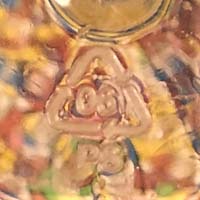
Plastic recycling code class: 6_polystyrene_PS